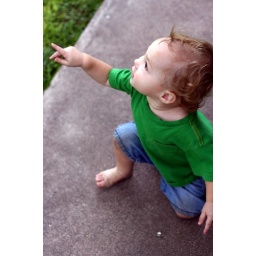
birds live in our trees